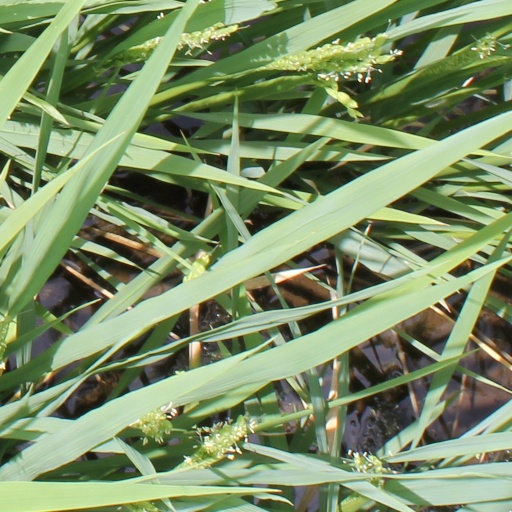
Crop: rice